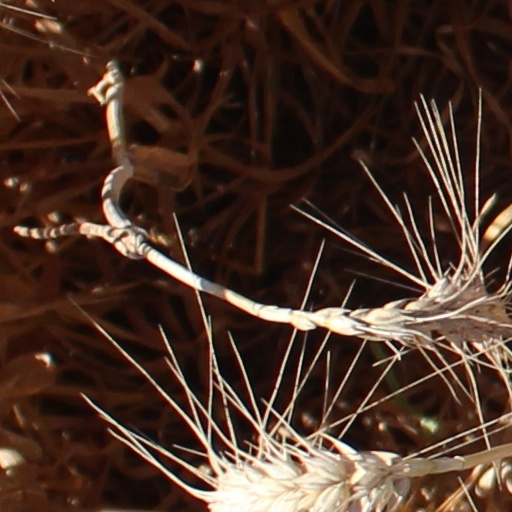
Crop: wheat